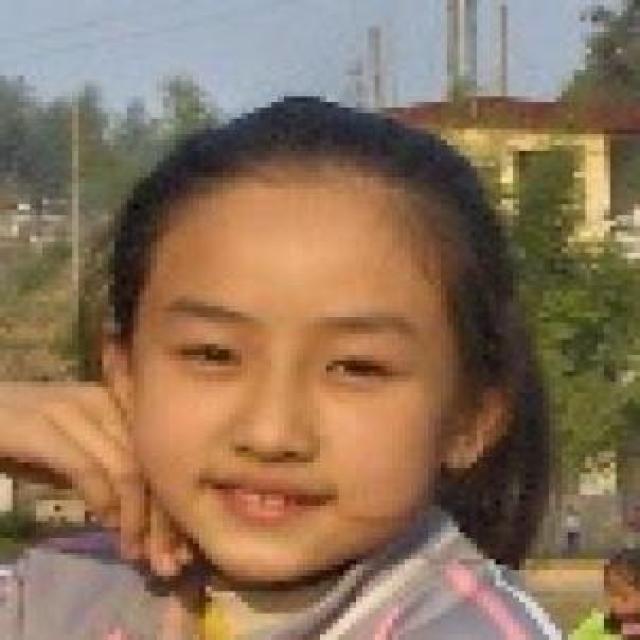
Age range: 13-20